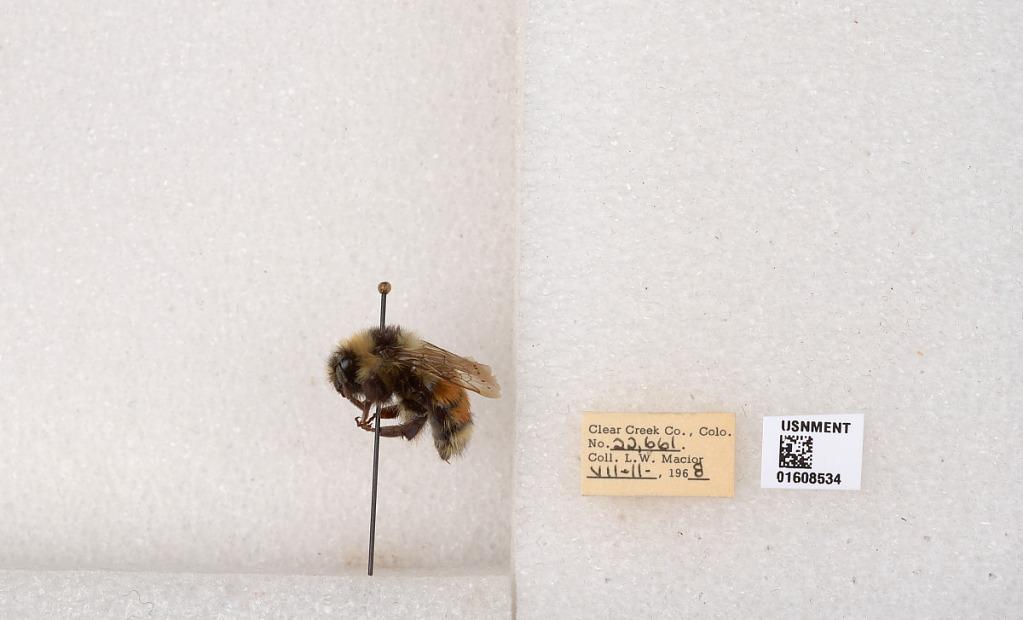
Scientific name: Bombus (Pyrobombus) sylvicola Kirby
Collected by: L. Macior
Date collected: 1968-7-11
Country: United States
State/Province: Colorado
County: Clear Creek
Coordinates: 39.6891, -105.644